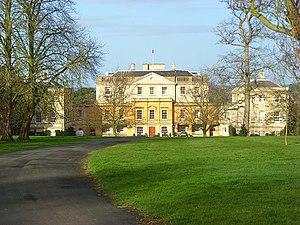
La maison d'Harcourt est une famille subsistante de la noblesse française, d'extraction féodale, originaire de Normandie. Sa filiation est suivie depuis 1094, ce qui fait d'elle l'une des plus anciennes familles françaises subsistantes. Elle a formé vers 1100 deux lignées qui se sont perpétuées séparément, en France et en Angleterre. La lignée française a notamment produit la tige de Bonnétable, qui s'est scindée dès 1407 en deux branches aujourd'hui seules subsistantes : la branche ainée d'Olonde, dont le chef est marquis d'Harcourt, et la branche cadette de Beuvron, dont le chef est duc d'Harcourt.